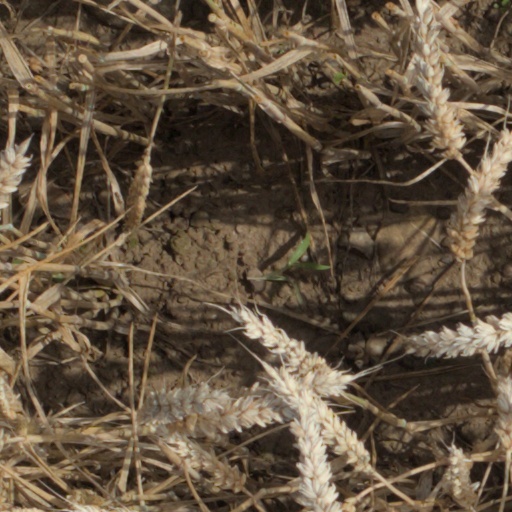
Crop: wheat